Answer in natural language. How many Desks are visible in the scene? Choose between the following options: 4, 1, 3, 2 or 0
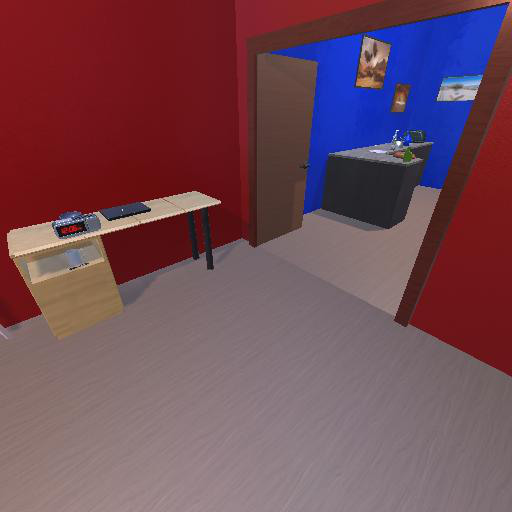
<answer>1</answer>